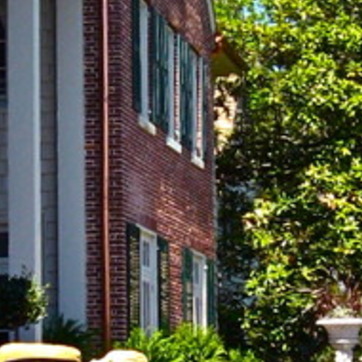
Material: brick